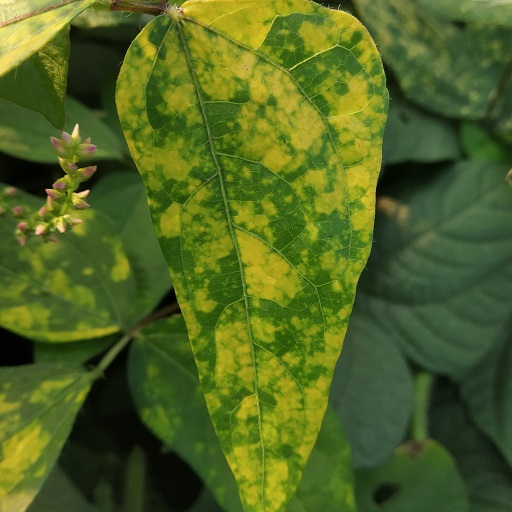
Label: Yellow Mosaic